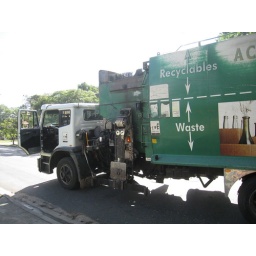
Here is truck 187, the driver was collecting at a house that has an in home bin collection.